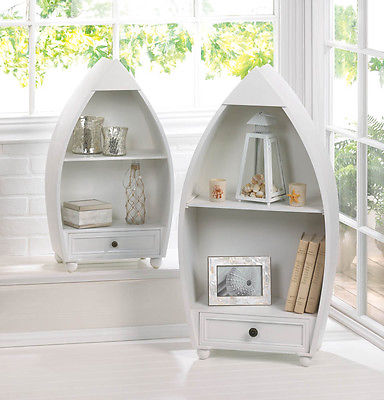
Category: cabinet